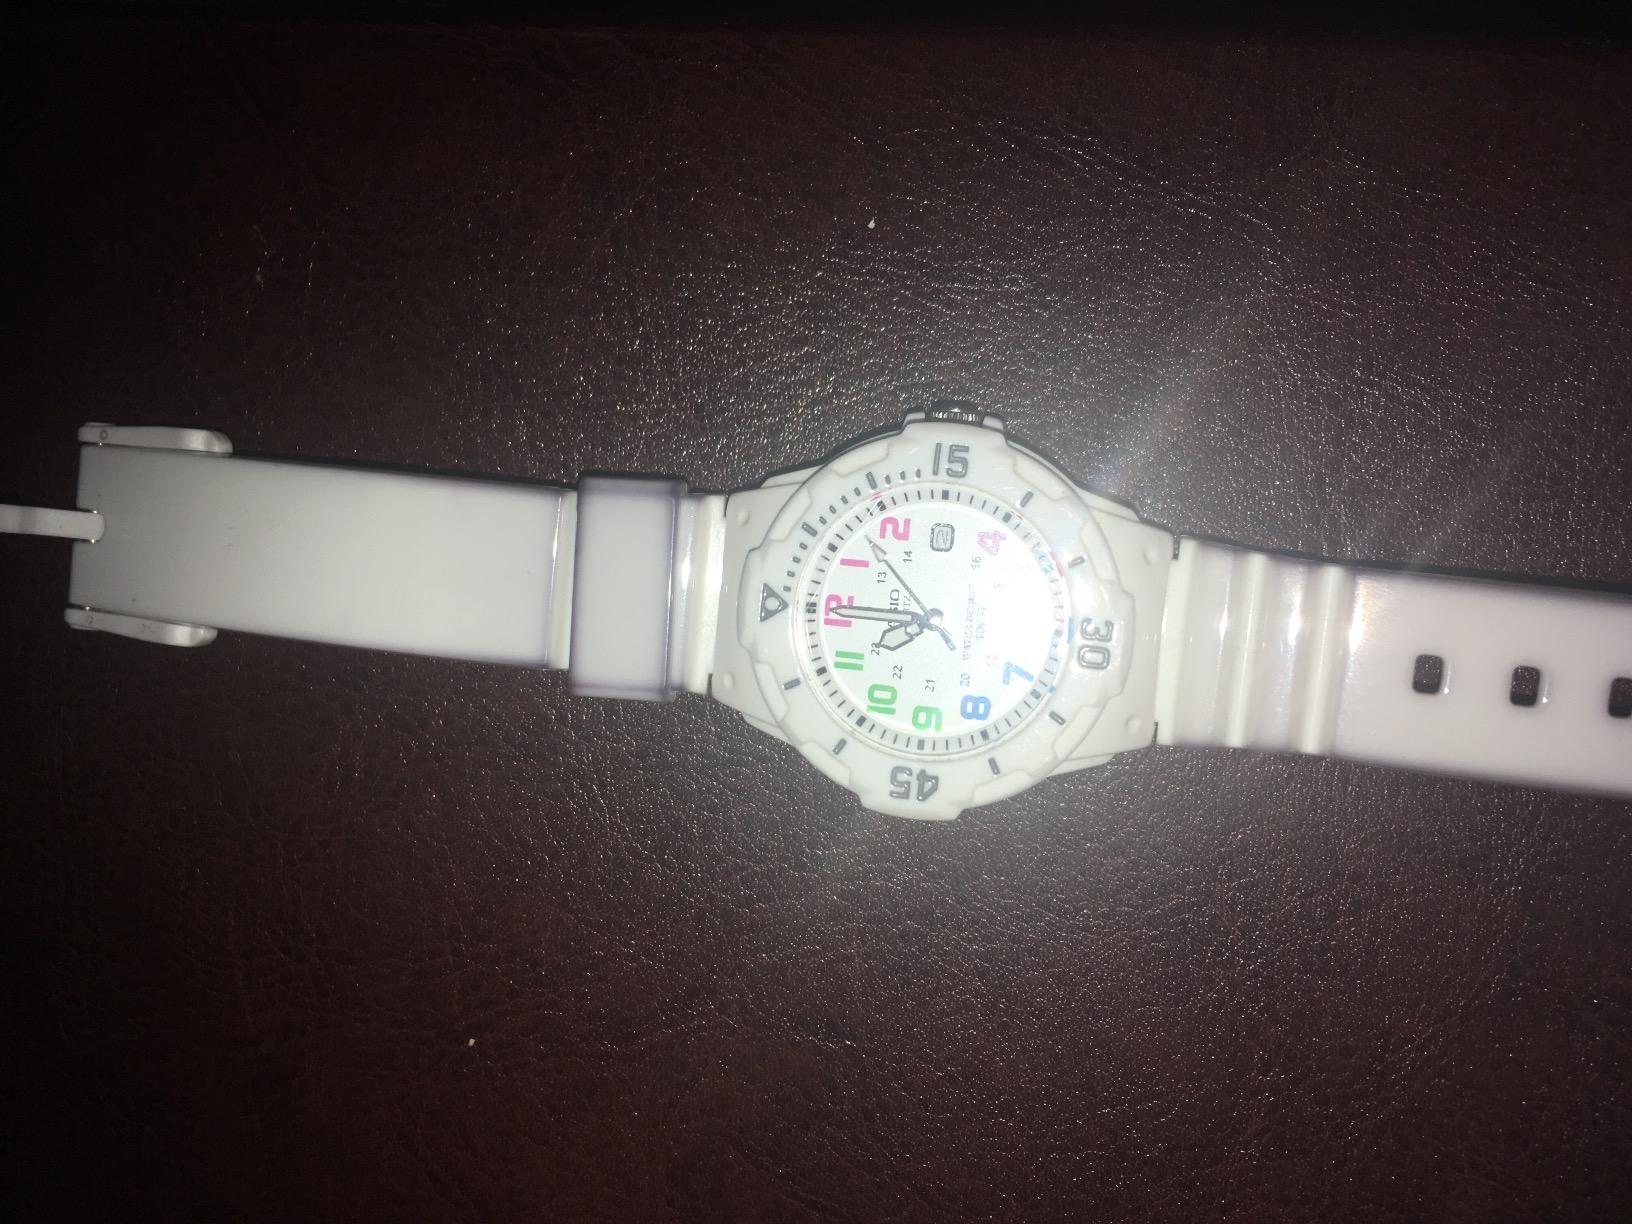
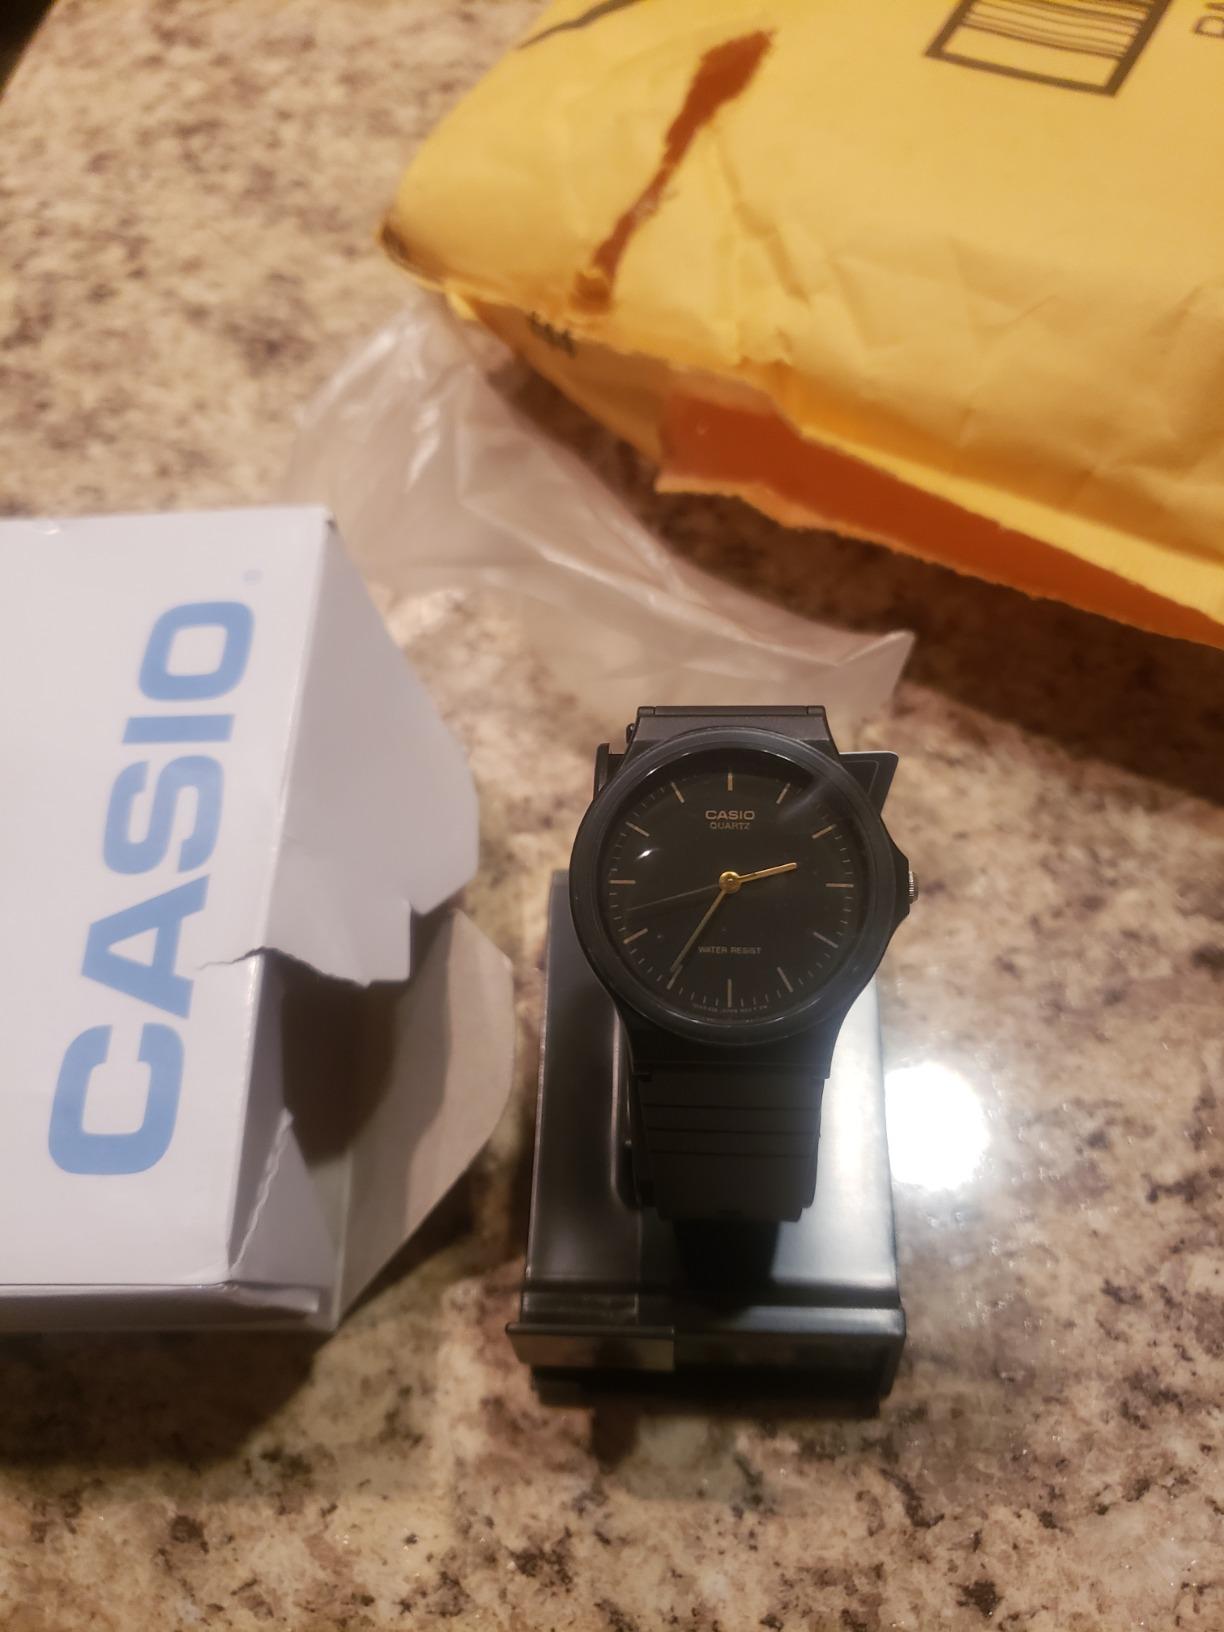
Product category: accessories_watch
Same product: no